Philippine–American War

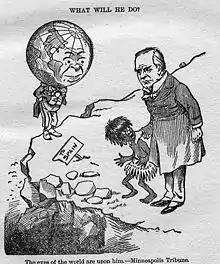
1898 US political cartoon. U.S. President William McKinley is shown holding the Philippines, depicted as a native child, as the world looks on. The implied options for McKinley are to keep the Philippines, or give it back to Spain, which the cartoon compares to throwing a child off a cliff.

On August 12, 1898, "The New York Times" reported that a peace protocol had been signed in Washington that afternoon between the U.S. and Spain, suspending hostilities. The full text of the protocol was not made public until November 5, but Article III read: "The United States will occupy and hold the City, Bay, and Harbor of Manila, pending the conclusion of a treaty of peace, which shall determine the control, disposition, and government of the Philippines." After conclusion of this agreement, U.S. President William McKinley proclaimed a suspension of hostilities with Spain.